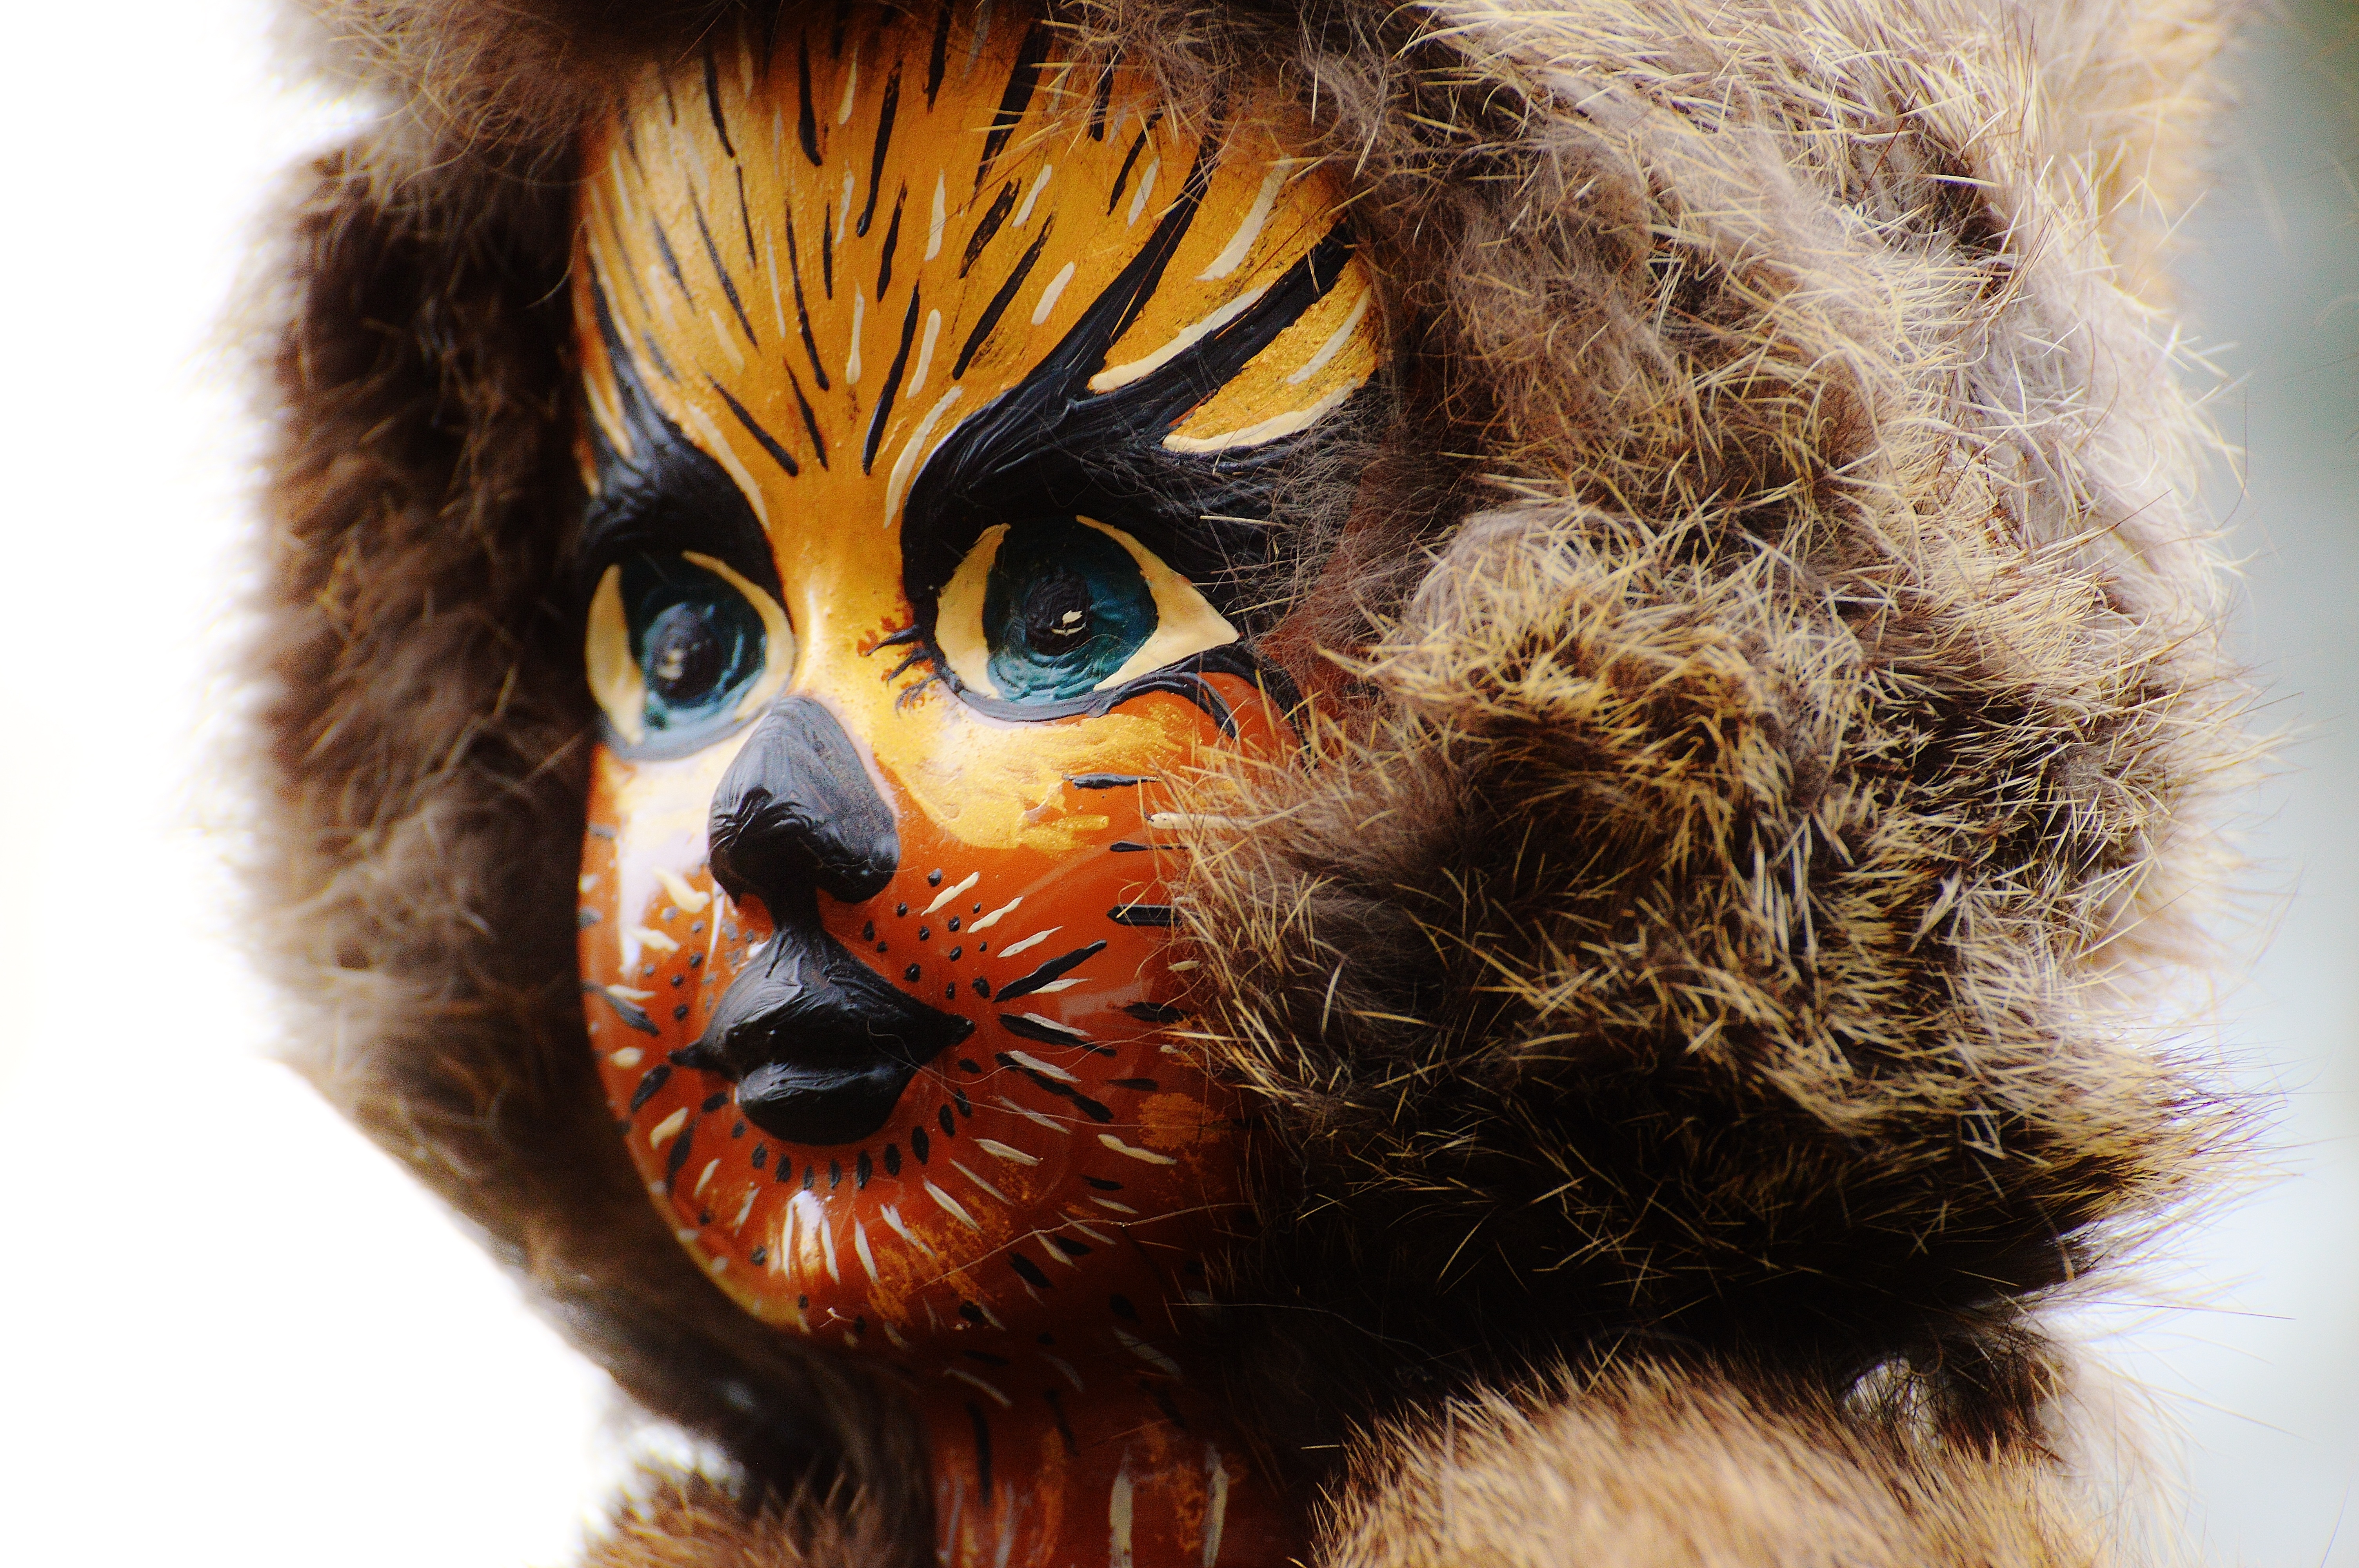
fur, carnival, cat, color, toy, lion, painting, celebrate, close up, face, doll, mask, fun, figure, tiger, eye, head, funny, humor, custom, tradition, costume, masquerade, stuffed toy, fasnet